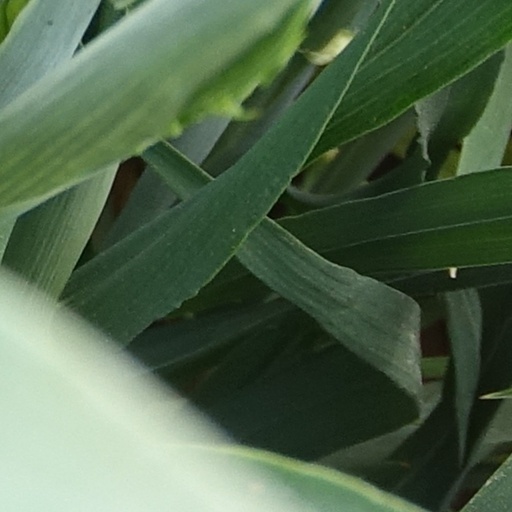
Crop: wheat